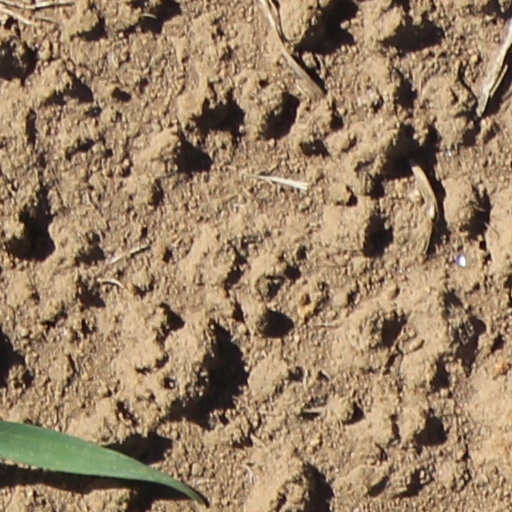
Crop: wheat